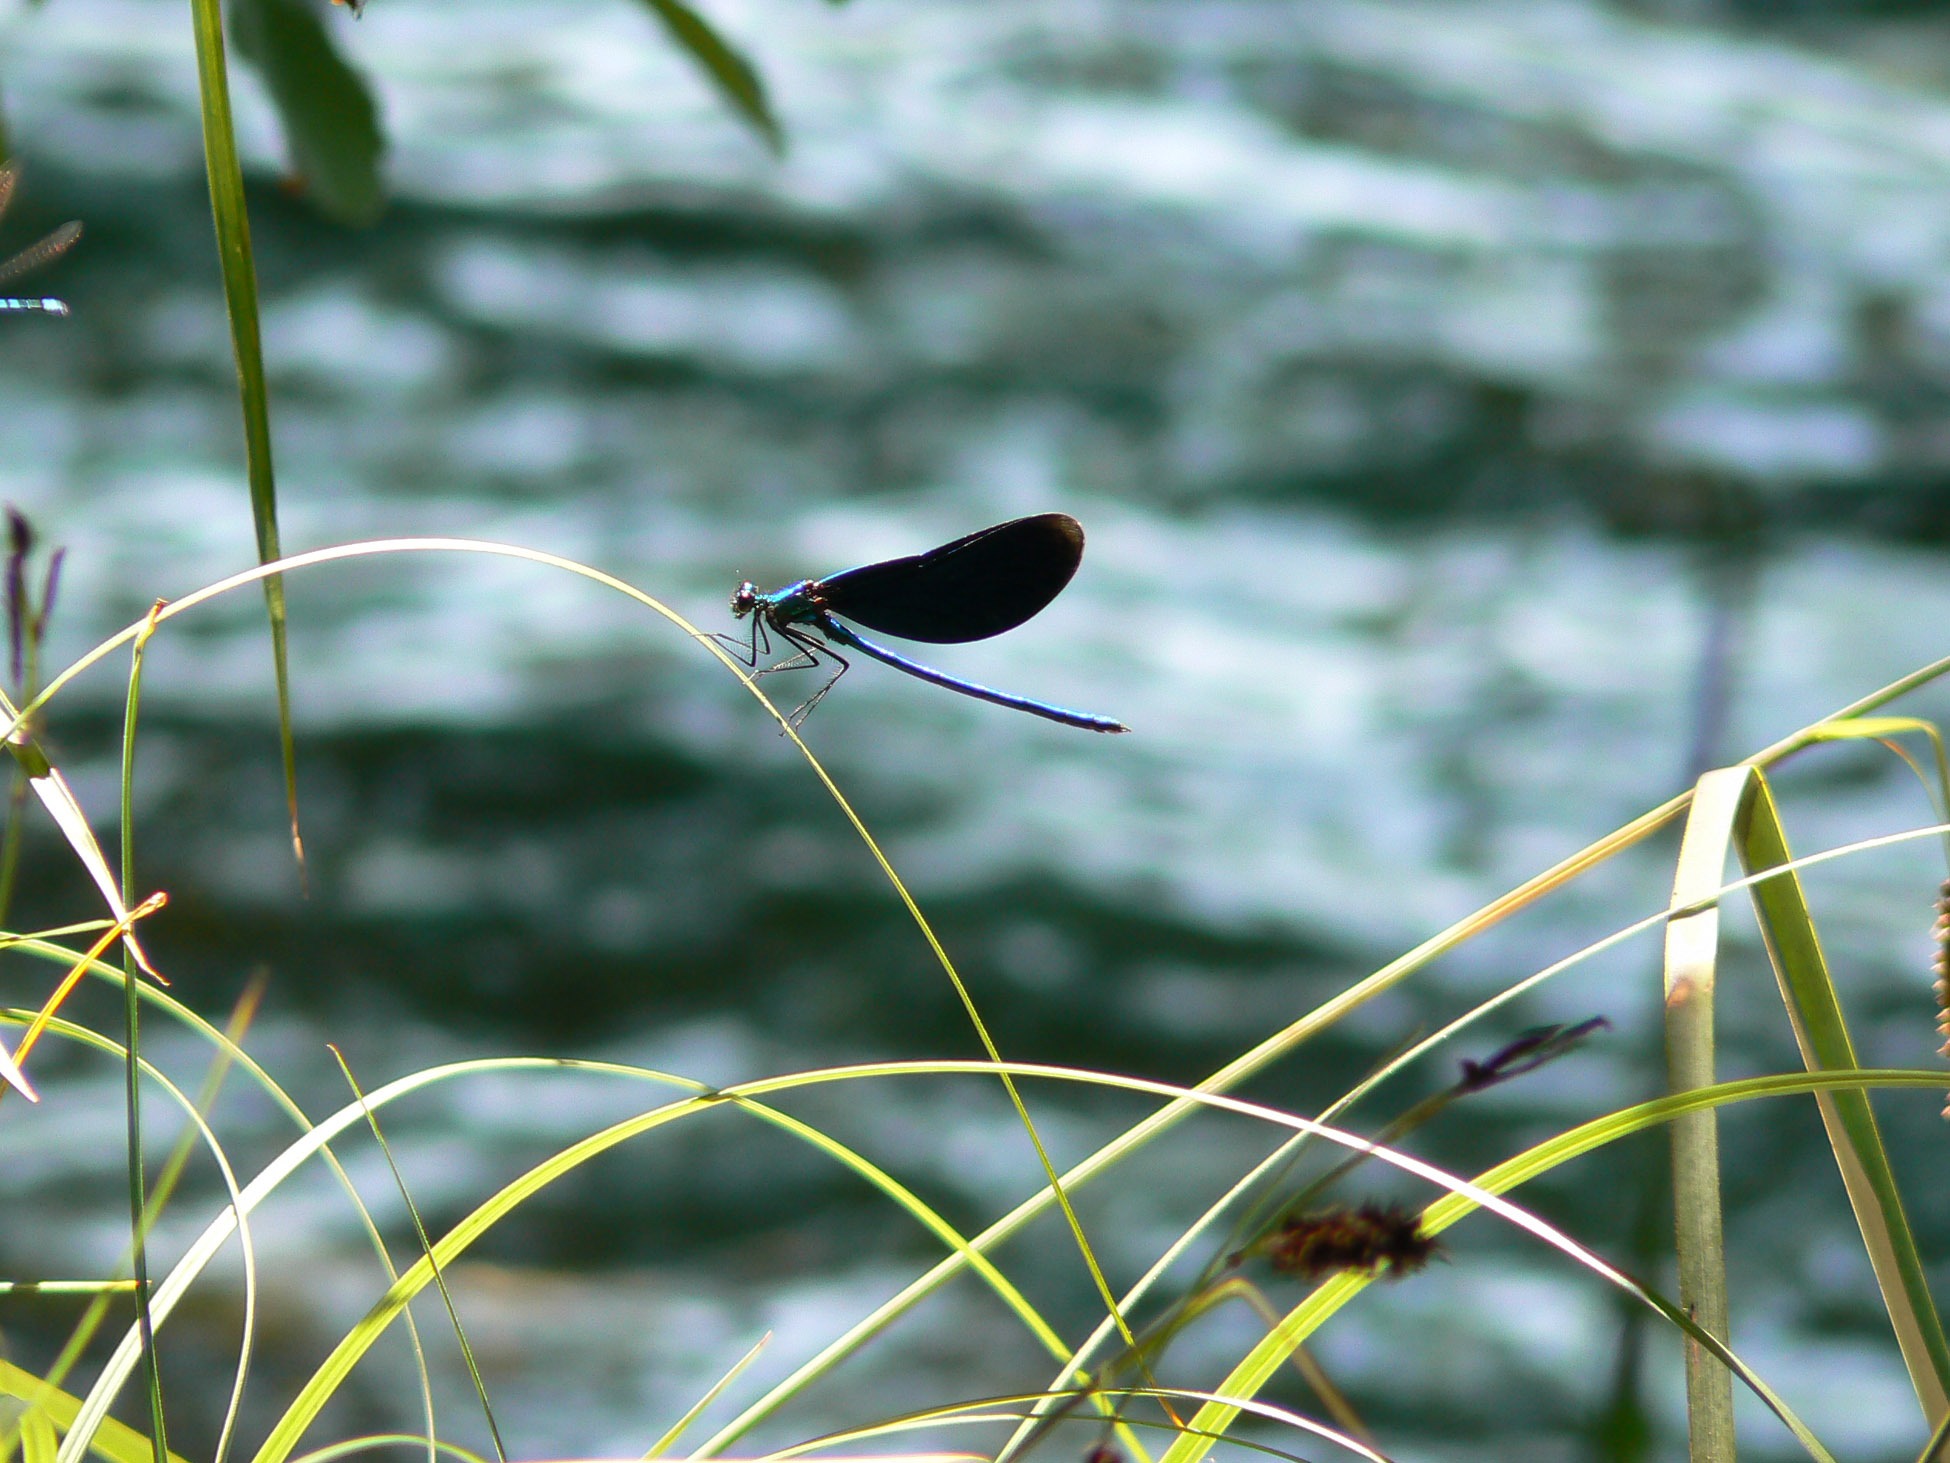
water, nature, grass, bird, plant, leaf, wildlife, insect, blue, flora, fauna, twig, wild life, wings, dragonfly, ecosystem, moisture, grass family